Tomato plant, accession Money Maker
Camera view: tilt-top (135 deg); turntable rotation: 150 degrees
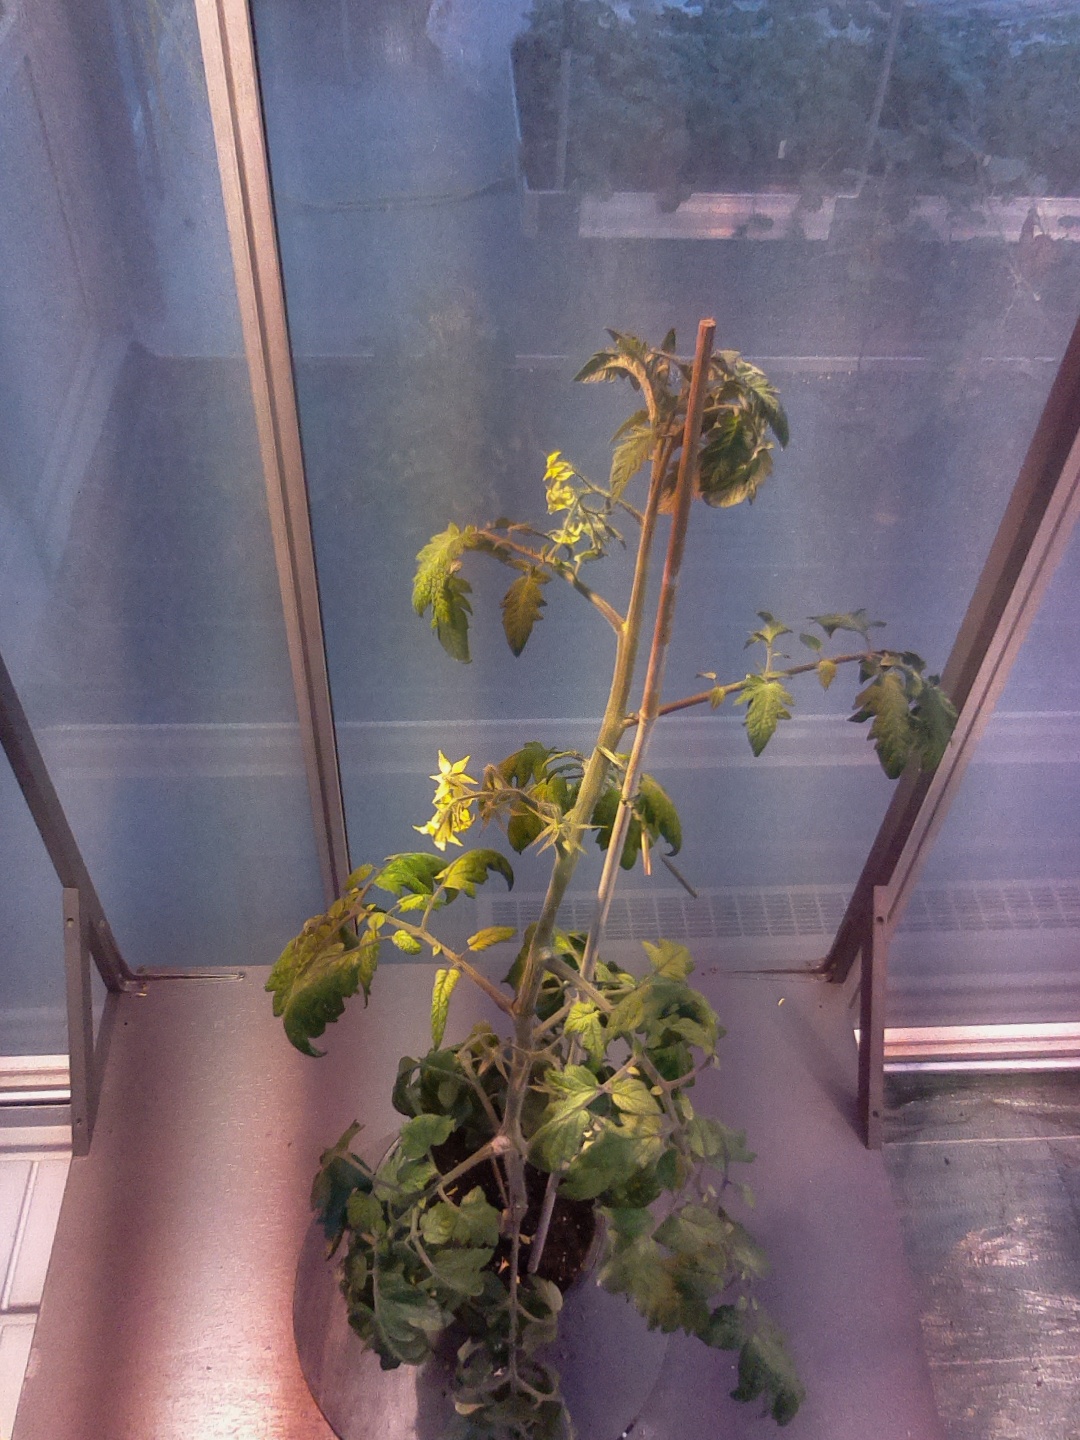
BBCH growth stage 71: 10%-20% of final fruit size